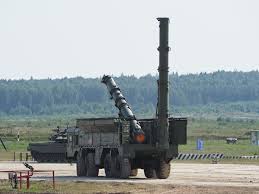
Label: Iskander